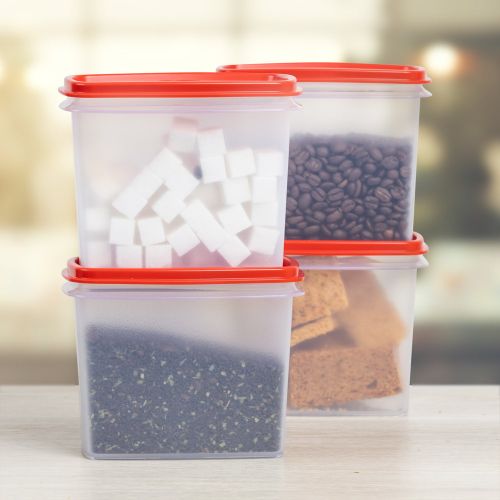
Label: plastic